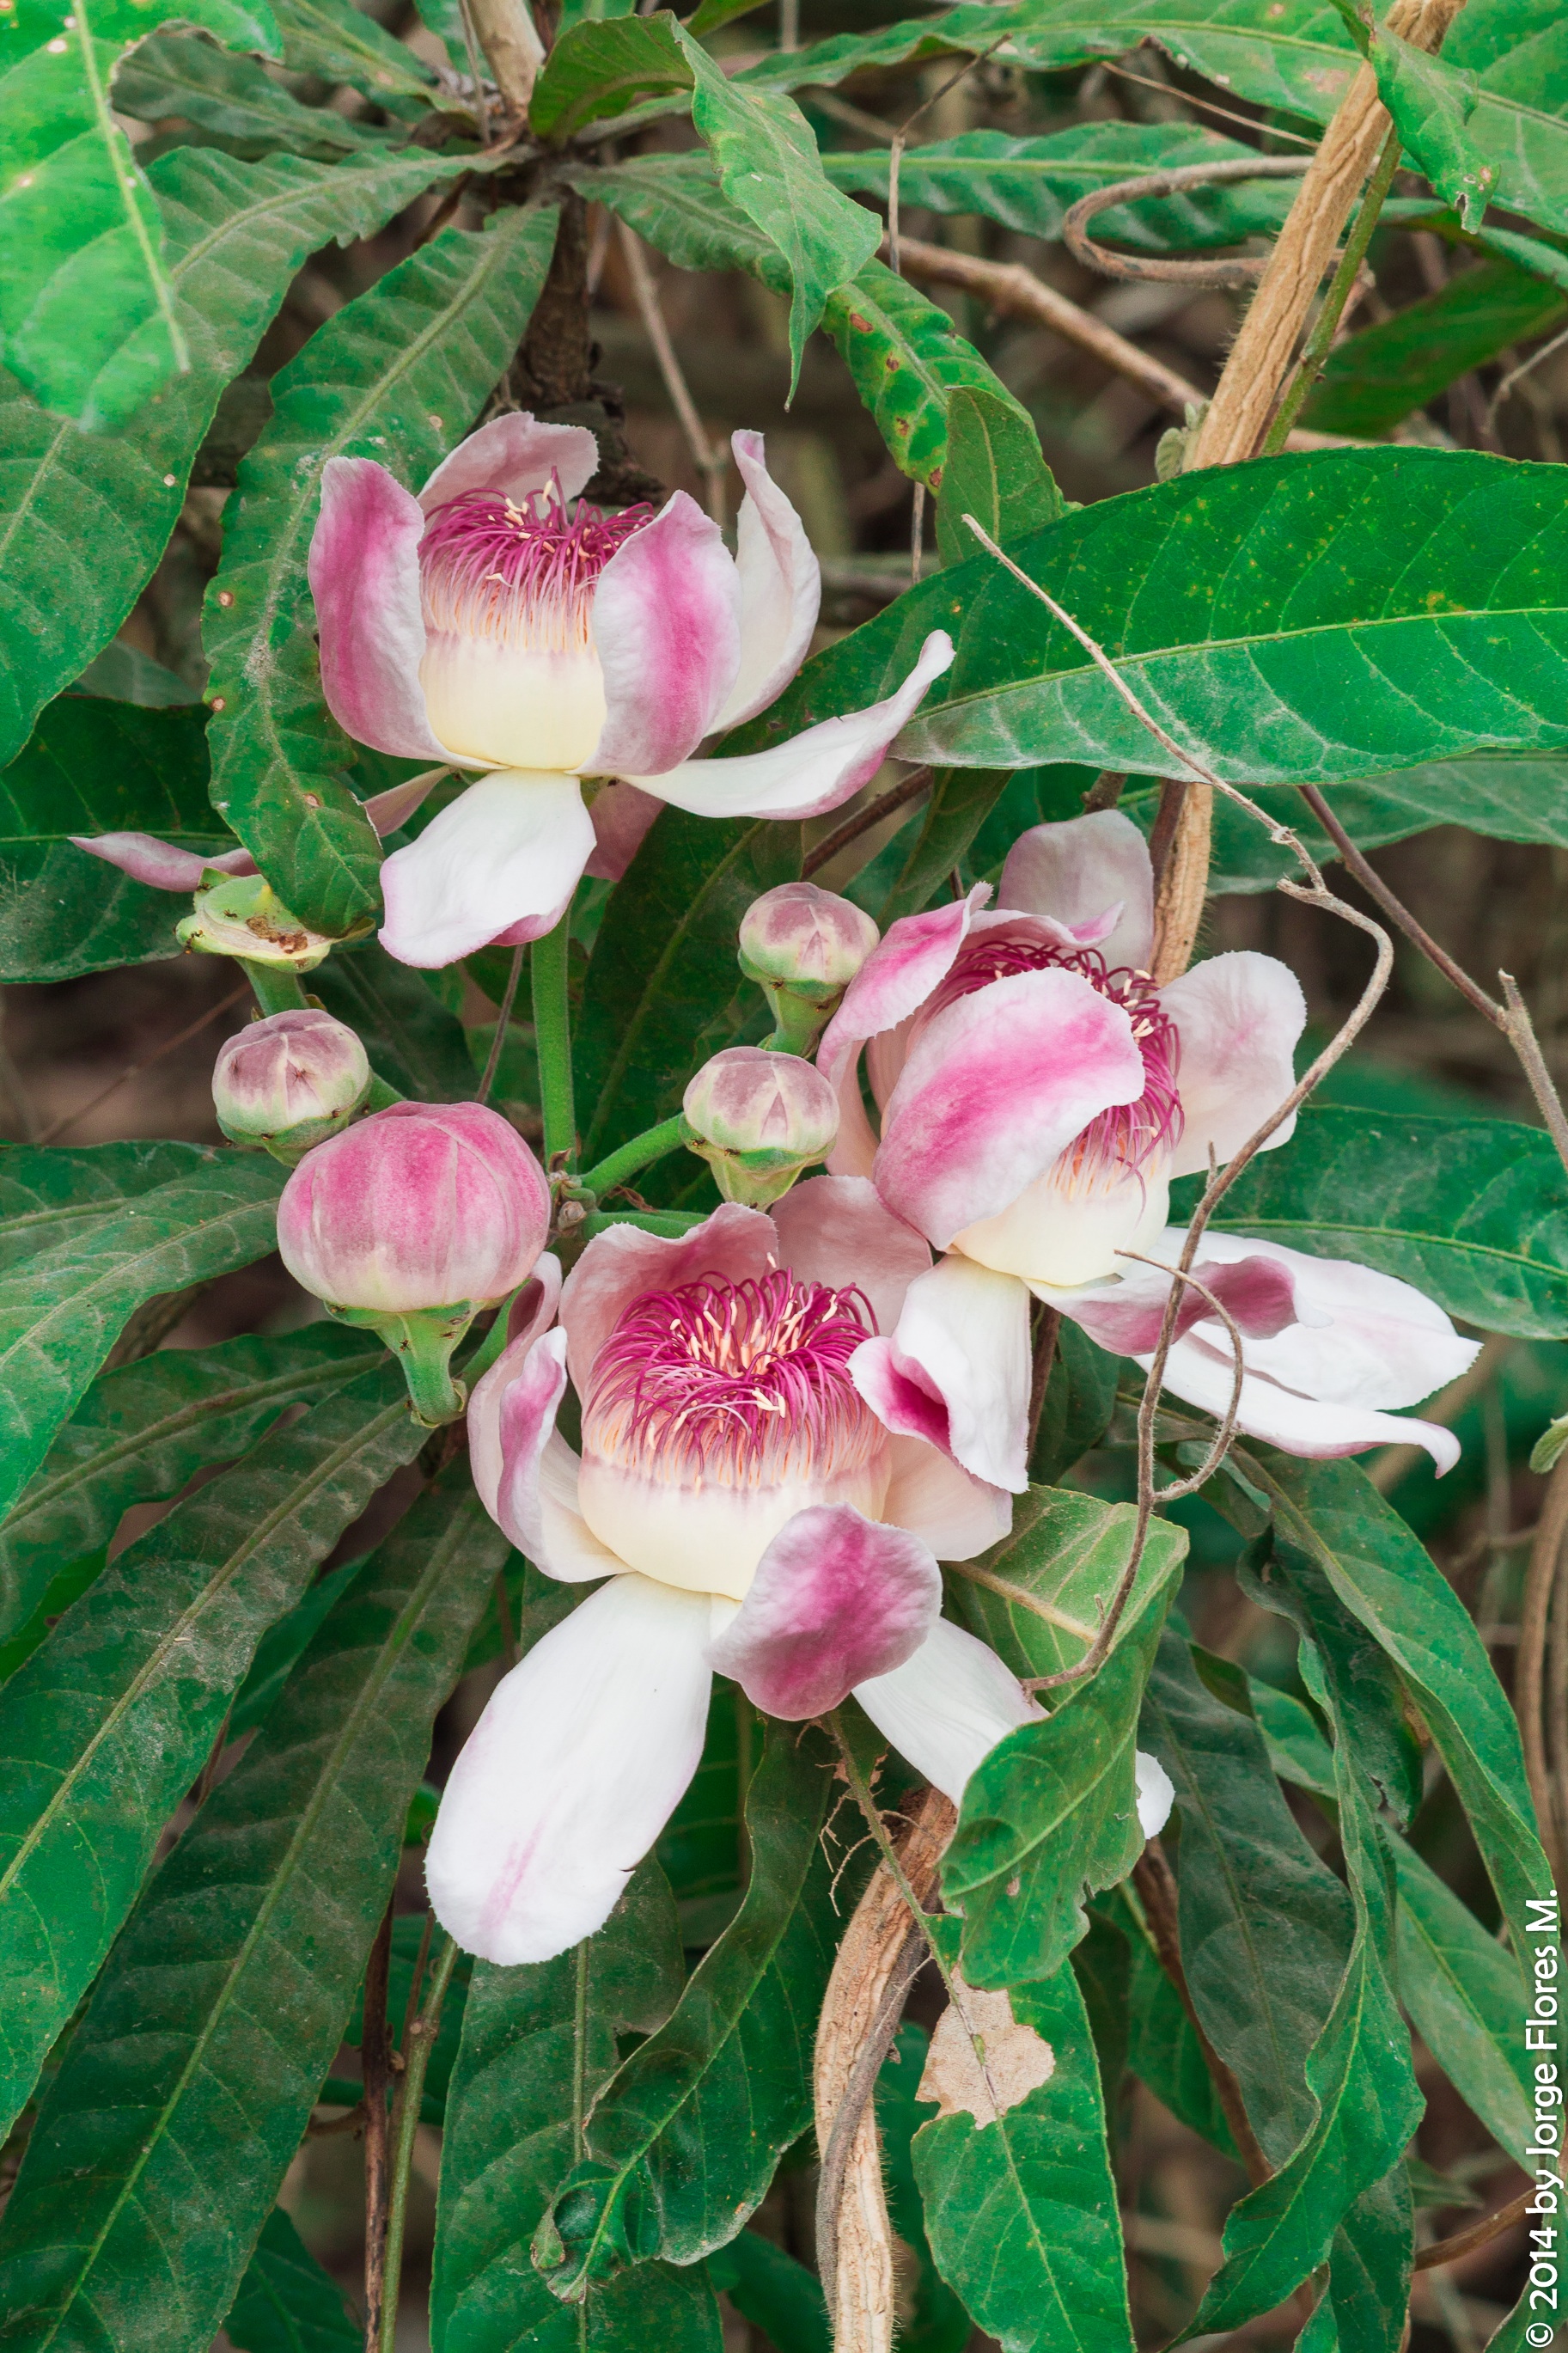
blossom, plant, flower, botany, flora, shrub, flowering plant, land plant